Orlane Ahanda

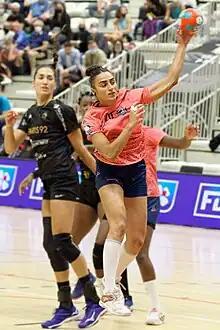
Orlane Ahanda (2021)

Orlane Ahanda (born 20 November 1998) is a French handball player who plays for Neptunes de Nantes and the French national team.